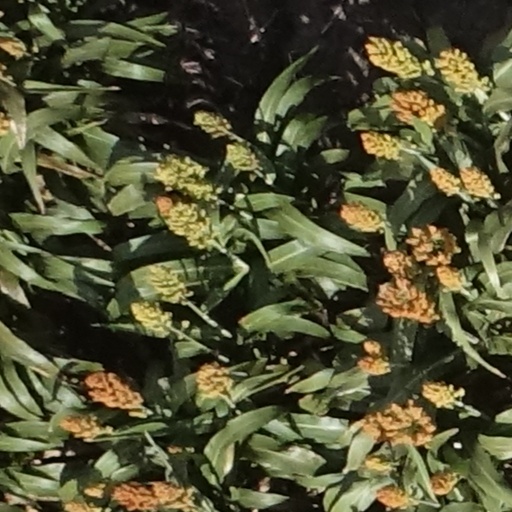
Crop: sorghum